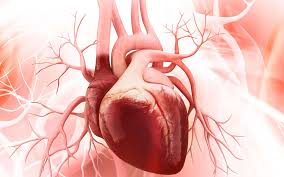
Gis naa couleur bu roos ci lu mel ni ag garab.